Carmelo Morales

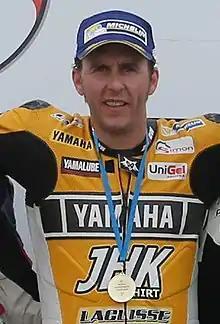
Morales in 2016

Carmelo Morales Gómez (born 7 July 1978) is a Spanish motorcycle racer.